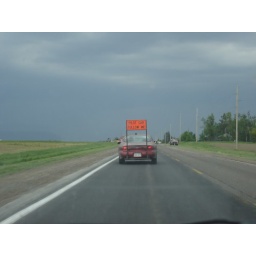
00342- Followed this car during road construction in Nebraska